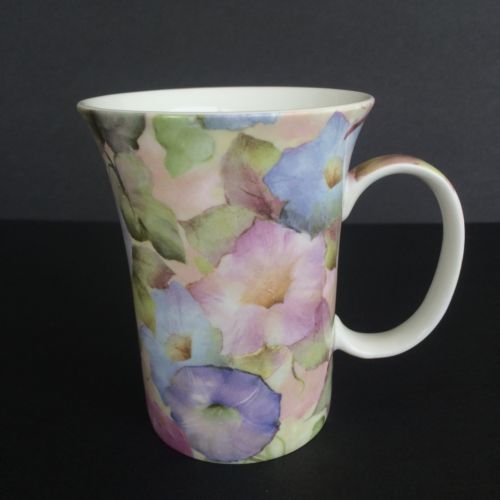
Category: mug